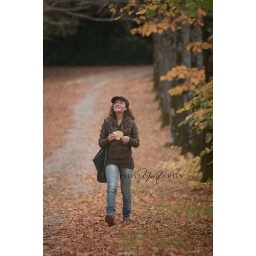
walking in a golden autumn path